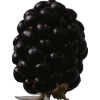
Label: blackberry